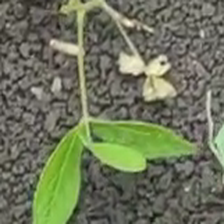
Weed species: Asian_Pigeonwings_(Clitoria Ternatea)